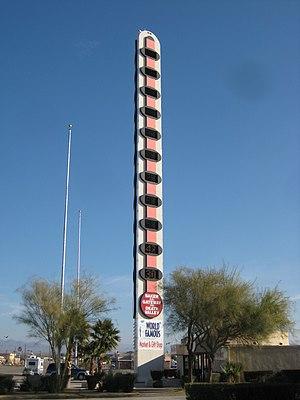
Baker est une census-designated place des États-Unis située dans le désert des Mojaves, dans le Comté de San Bernardino et l'état de Californie. Elle compte 735 habitants au recensement de 2010.